Rudy Giuliani

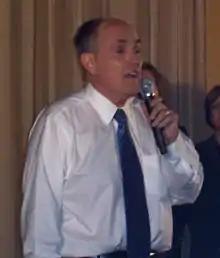
Giuliani campaigned for Senate in 2000 before withdrawing after being diagnosed with cancer

In Giuliani's first term as mayor, the New York City Police Departmentat the instigation of Commissioner Bill Brattonadopted an aggressive enforcement/deterrent strategy based on James Q. Wilson's "broken windows" approach. This involved crackdowns on relatively minor offenses such as graffiti, turnstile jumping, cannabis possession, and aggressive panhandling by "squeegee men", on the theory that this would send a message that order would be maintained. The legal underpinning for removing the "squeegee men" from the streets was developed under Giuliani's predecessor, Mayor David Dinkins. Bratton, with Deputy Commissioner Jack Maple, also created and instituted CompStat, a computer-driven comparative statistical approach to mapping crime geographically and in terms of emerging criminal patterns, as well as charting officer performance by quantifying criminal apprehensions. Critics of the system assert that it creates an environment in which police officials are encouraged to underreport or otherwise manipulate crime data. An extensive study found a high correlation between crime rates reported by the police through CompStat and rates of crime available from other sources, suggesting there had been no manipulation. The CompStat initiative won the 1996 Innovations in Government Award from Harvard Kennedy School.